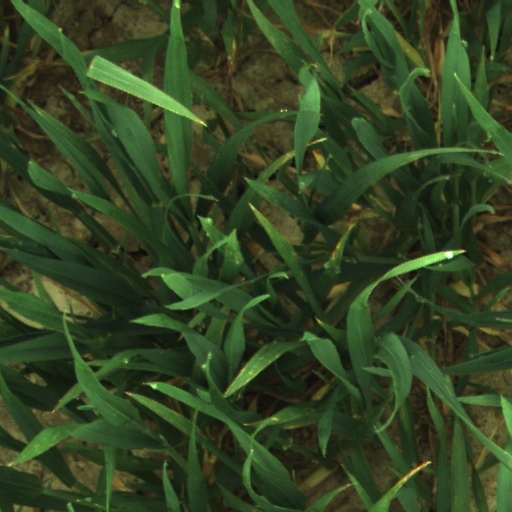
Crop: wheat